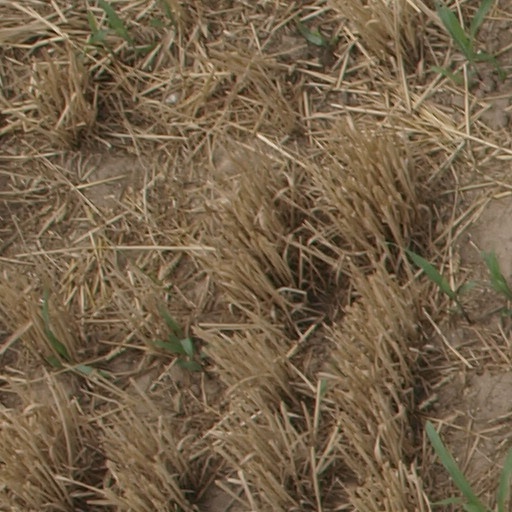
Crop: maize; corn